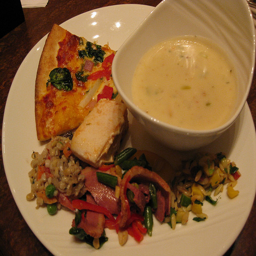
a close up of a plate of food with pizza
cream of chicken soup, pizza, pasta, rice and veggies
A table with white plate that includes soup and pizza.
 A plate with a slice of pizza, veggies, ham, and a bowl of soup.
Soup in a bowl with pizza, chicken, rice and vegetables on a plate.